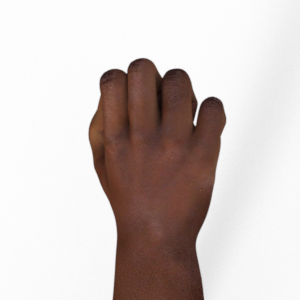
Label: rock